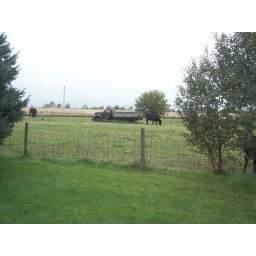
Old antique truck in the field